Sacramento metropolitan area

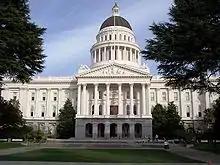
The California State Capitol Building

Greater Sacramento straddles two key regions of California, the Central Valley and the Sierra Nevada mountains and is overlapped by the cultural influences of three areas, the Bay Area, Eastern California and Northern California. An increasing phenomenon taking shape in Greater Sacramento is growth of urban sprawl as Sacramento and its metropolitan area continue to expand. The growth is due in part to first, higher costs of living in the Bay Area which have caused commuters to move as far as Yolo and Sacramento counties and more recently, growth and rising living costs in the core of Sacramento, building up more areas in the surrounding counties for commuters. Local and state governments are trying to prevent destruction of forests and open land and curbing the spread before Sacramento faces an urban sprawl crisis as the Greater Los Angeles Area has.